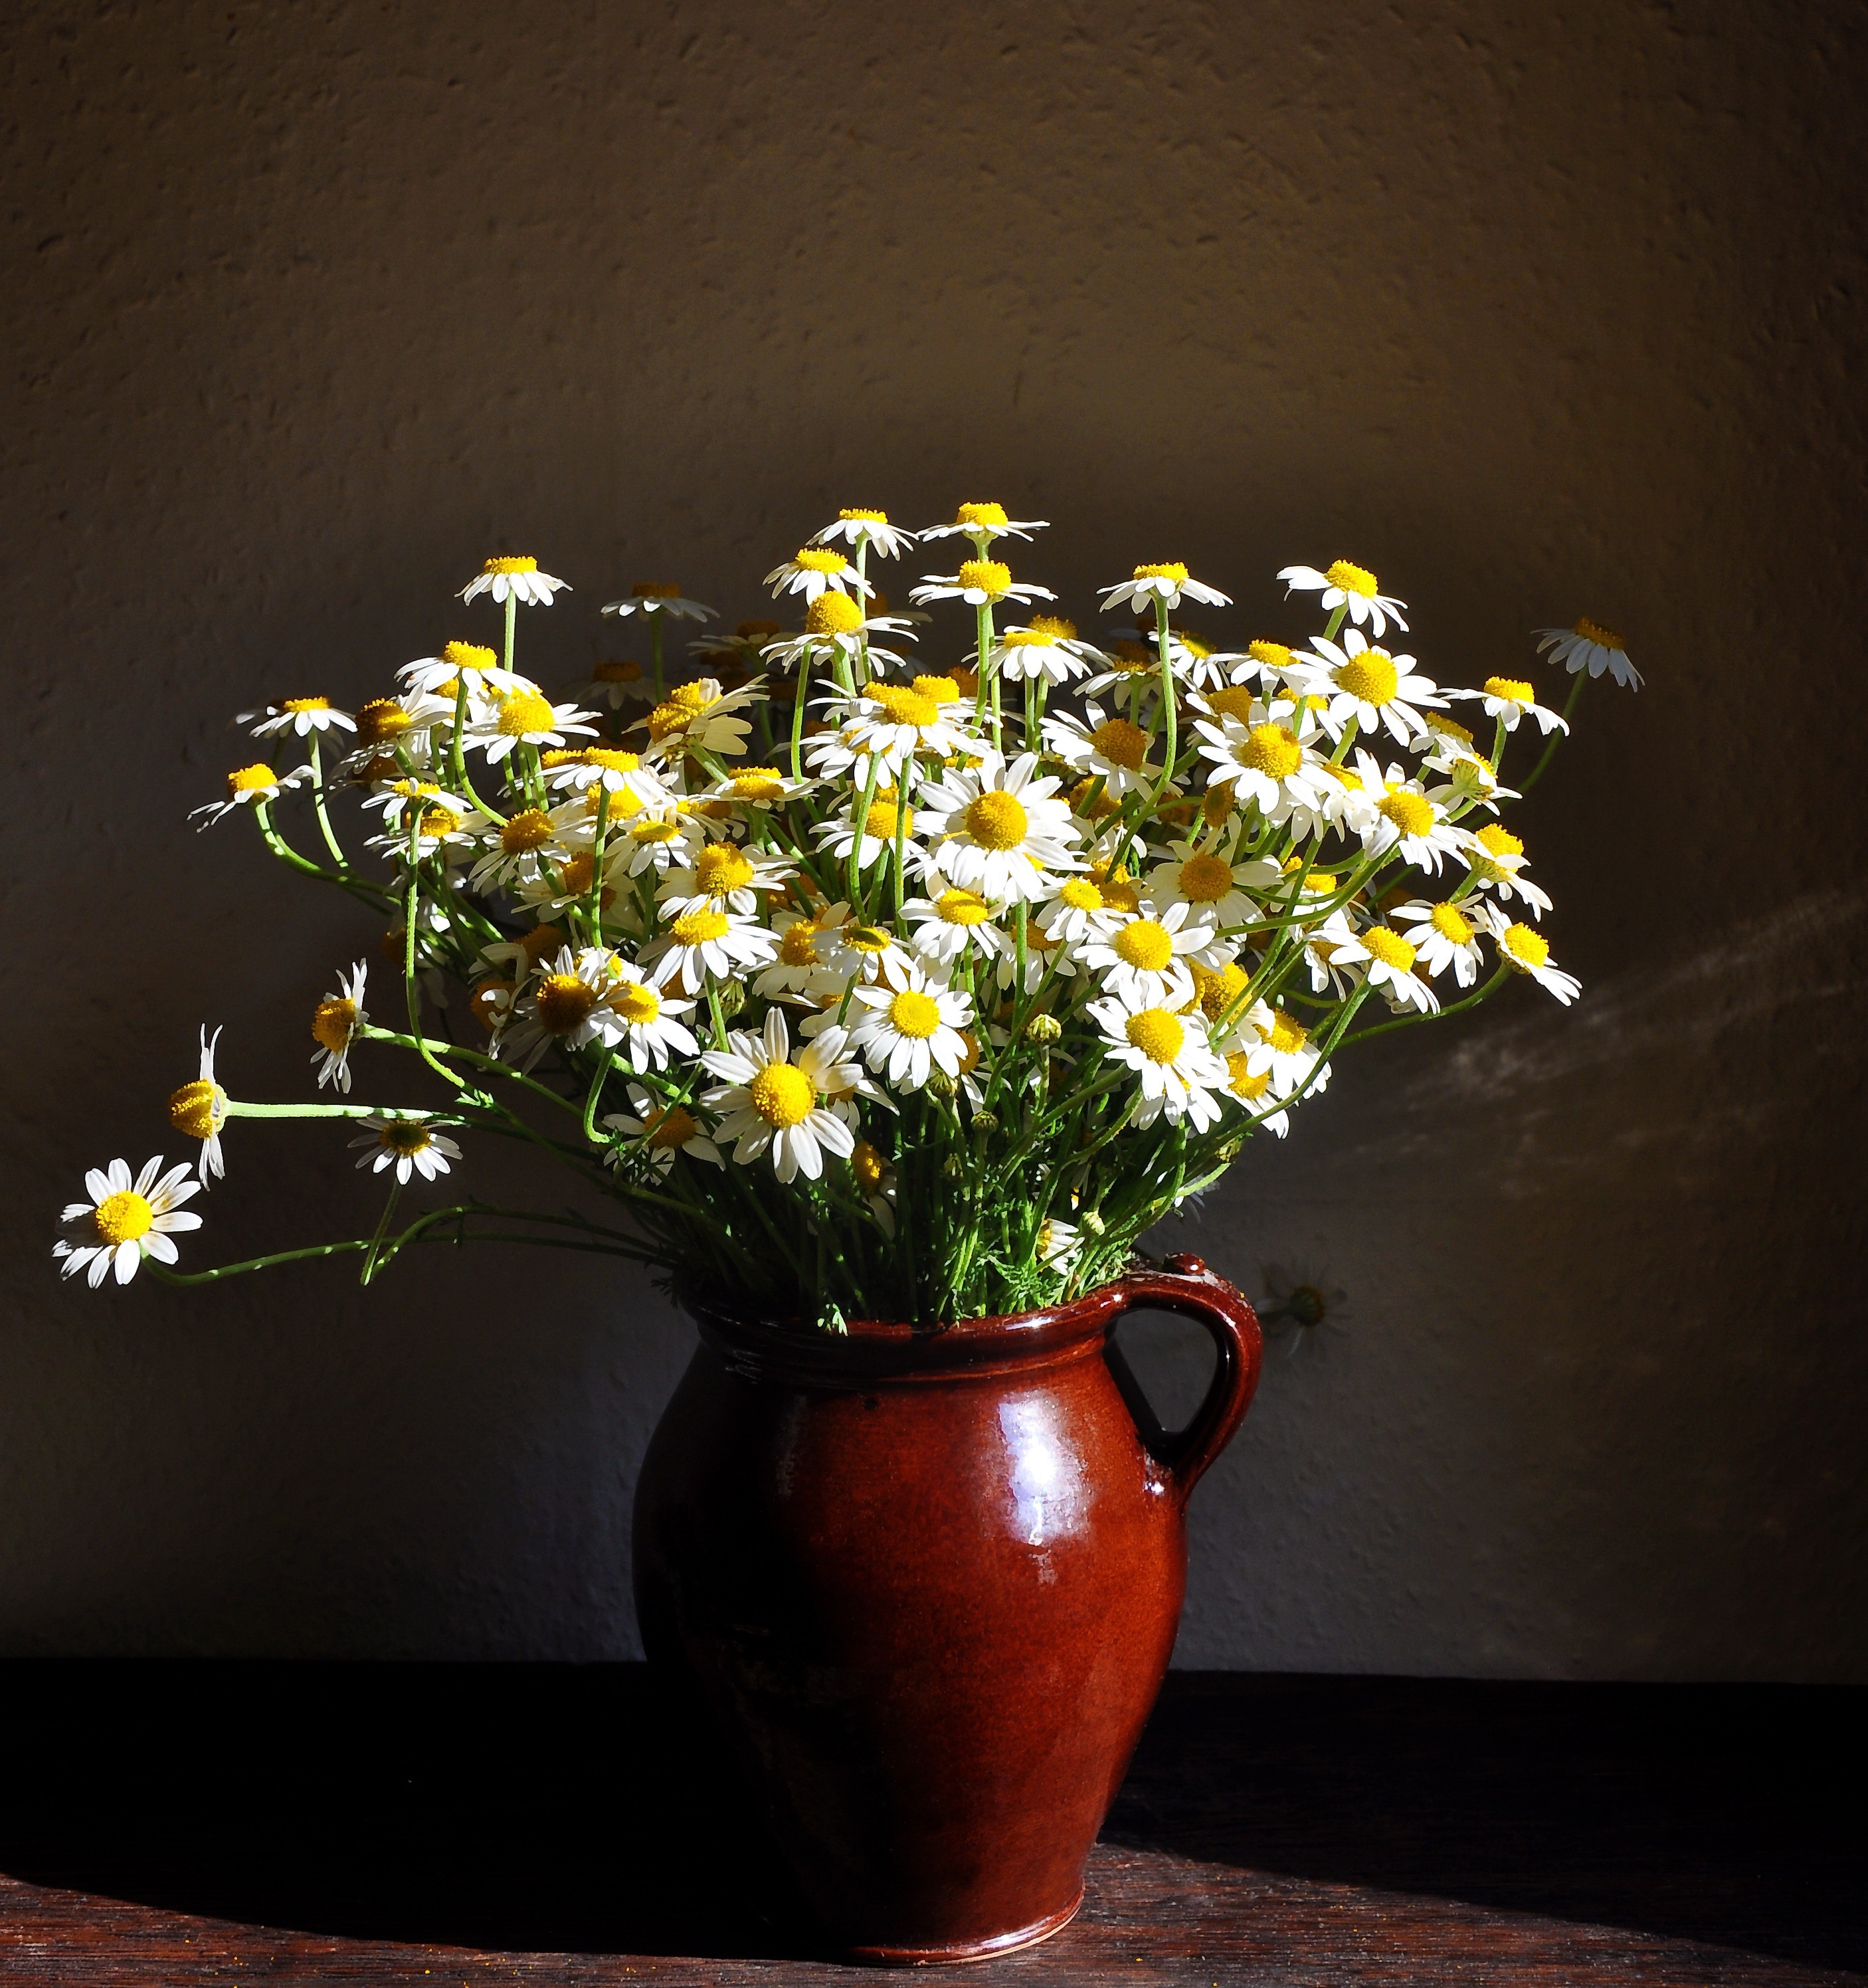
nature, plant, white, flower, summer, yellow, flora, still life, artwork, painting, art, floristry, chamomile, macro photography, flowering plant, flower bouquet, ikebana, floral design, still life photography, land plant, flower arranging